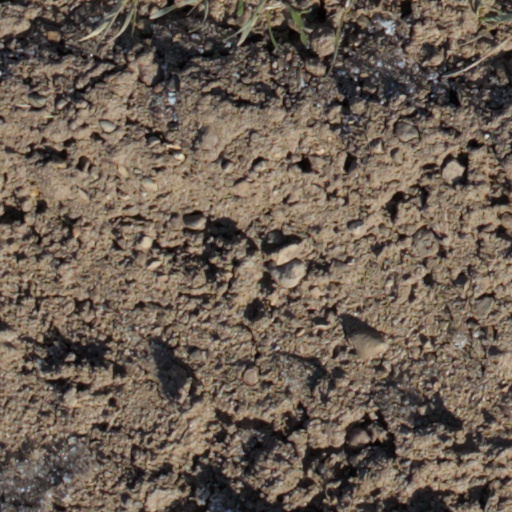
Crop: wheat